Britney Spears

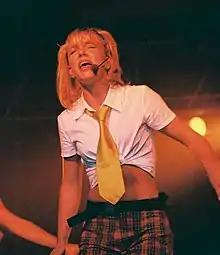
Spears performing during her L'Oreal Hair Zone Mall Tour in 1998

"...Baby One More Time" was released as the lead single from the album in September 1998. Jive originally wanted the associated music video to be animated, but Spears instead suggested the final concept of a Catholic schoolgirl. The single peaked at number one on the "Billboard" Hot 100, topping the chart for two consecutive weeks in January–February 1999. It sold more than 10 million copies, making it one of the best-selling singles in history. "...Baby One More Time" later received a Grammy nomination for Best Female Pop Vocal Performance. The title track also topped the singles chart for two weeks in the United Kingdom, and became the fastest-selling single ever by a female artist, shipping over 460,000 copies. It would later become the 25th-most successful song of all time in British chart history. Spears is the youngest female artist to have a million seller in the UK. The album's third single, "(You Drive Me) Crazy", became a top-ten hit worldwide and further propelled the success of the "...Baby One More Time" album. The album has sold 30 million copies worldwide, making it one of the best-selling albums of all time. It is the best-selling debut album by any artist.